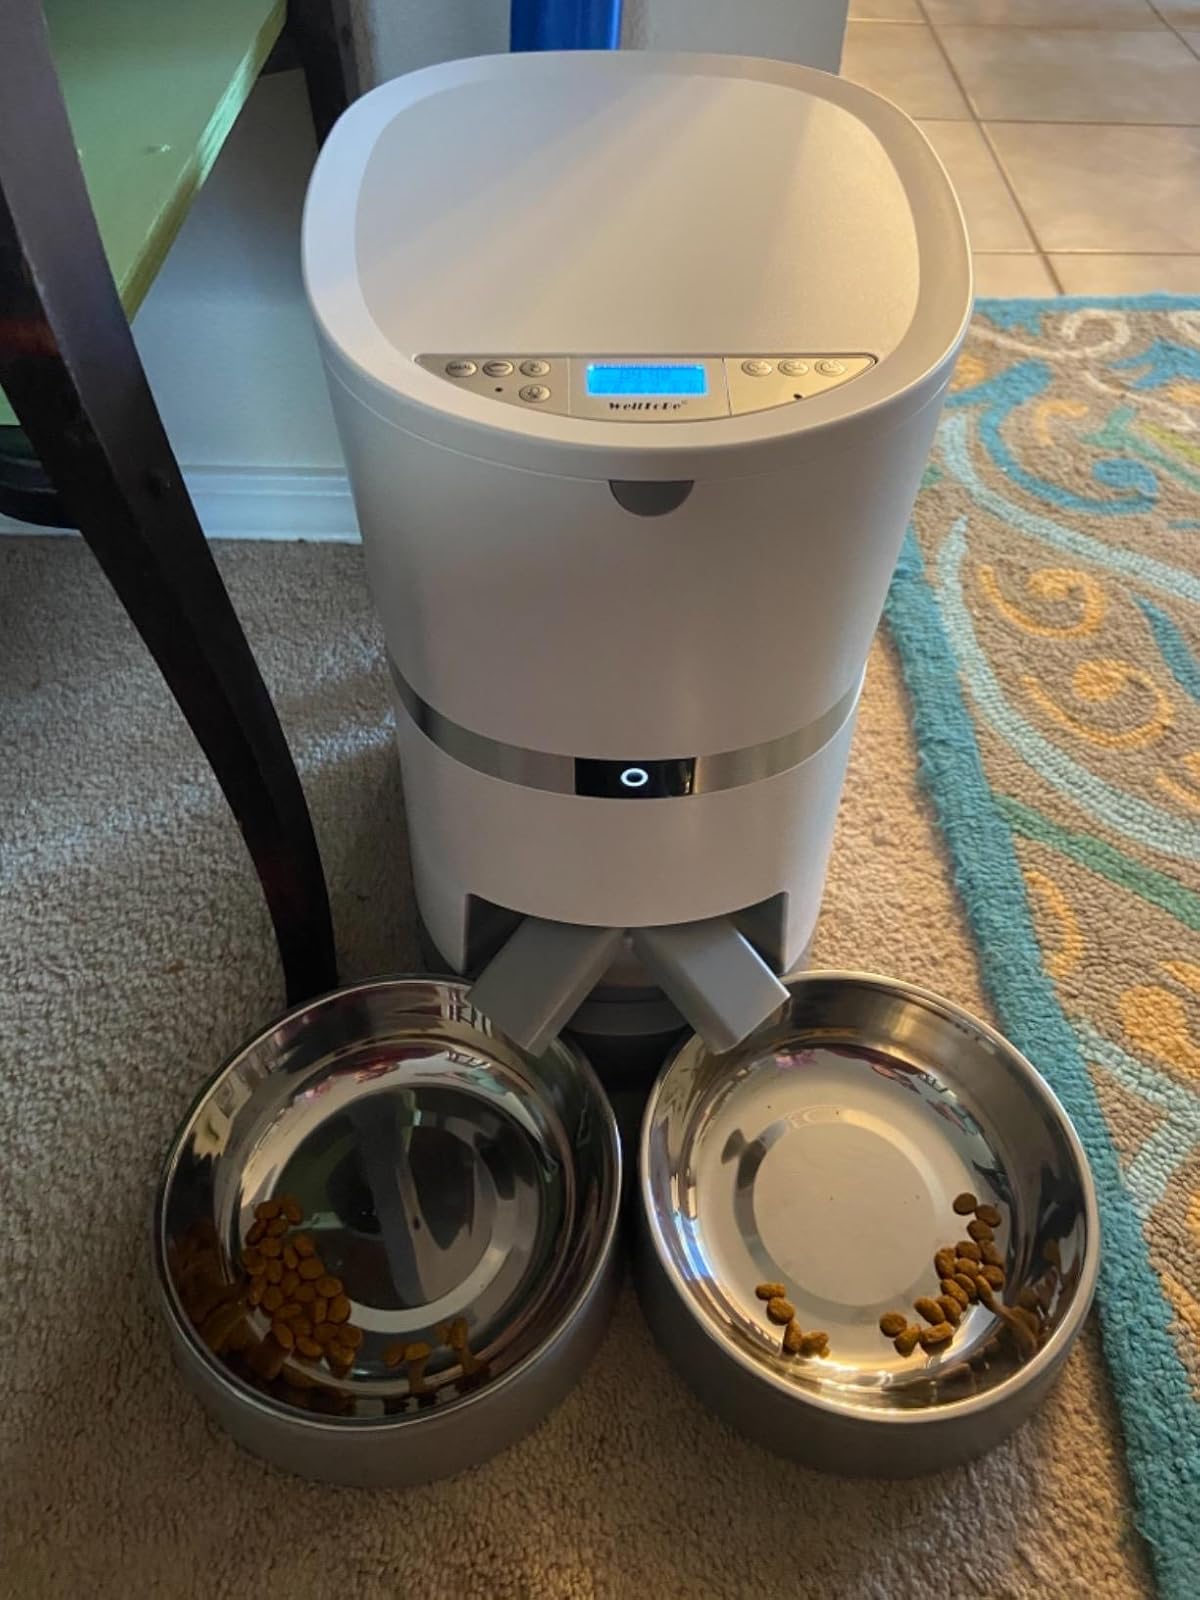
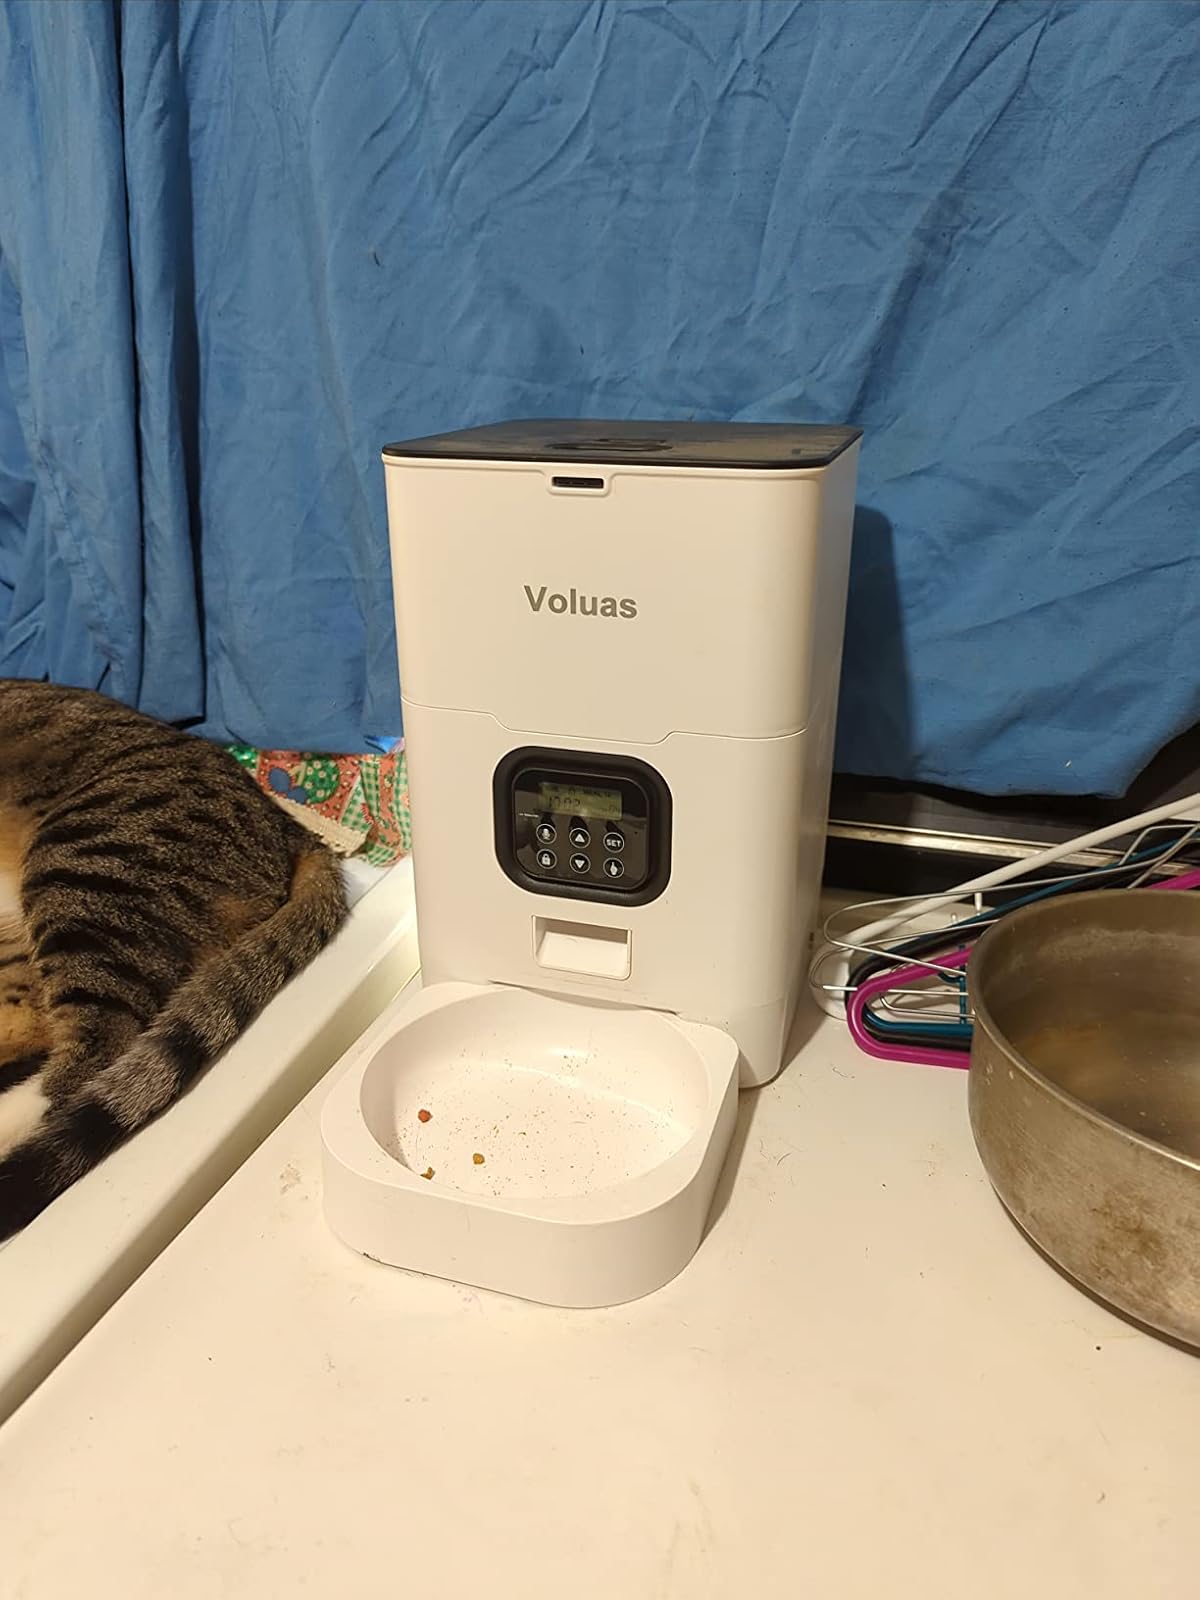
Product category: items_feeder
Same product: no